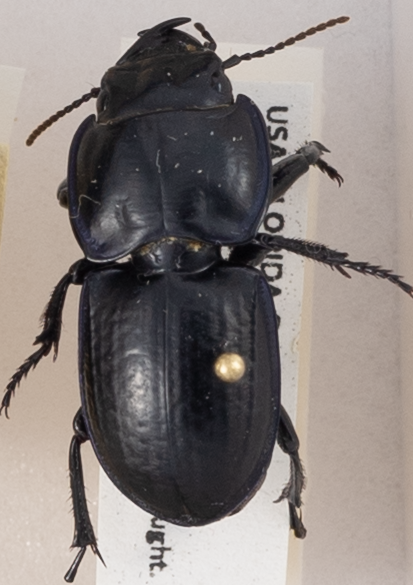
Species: Pasimachus sublaevis
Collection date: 2018-04-10
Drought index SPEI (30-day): -0.71
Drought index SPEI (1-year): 0.47
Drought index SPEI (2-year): -0.03